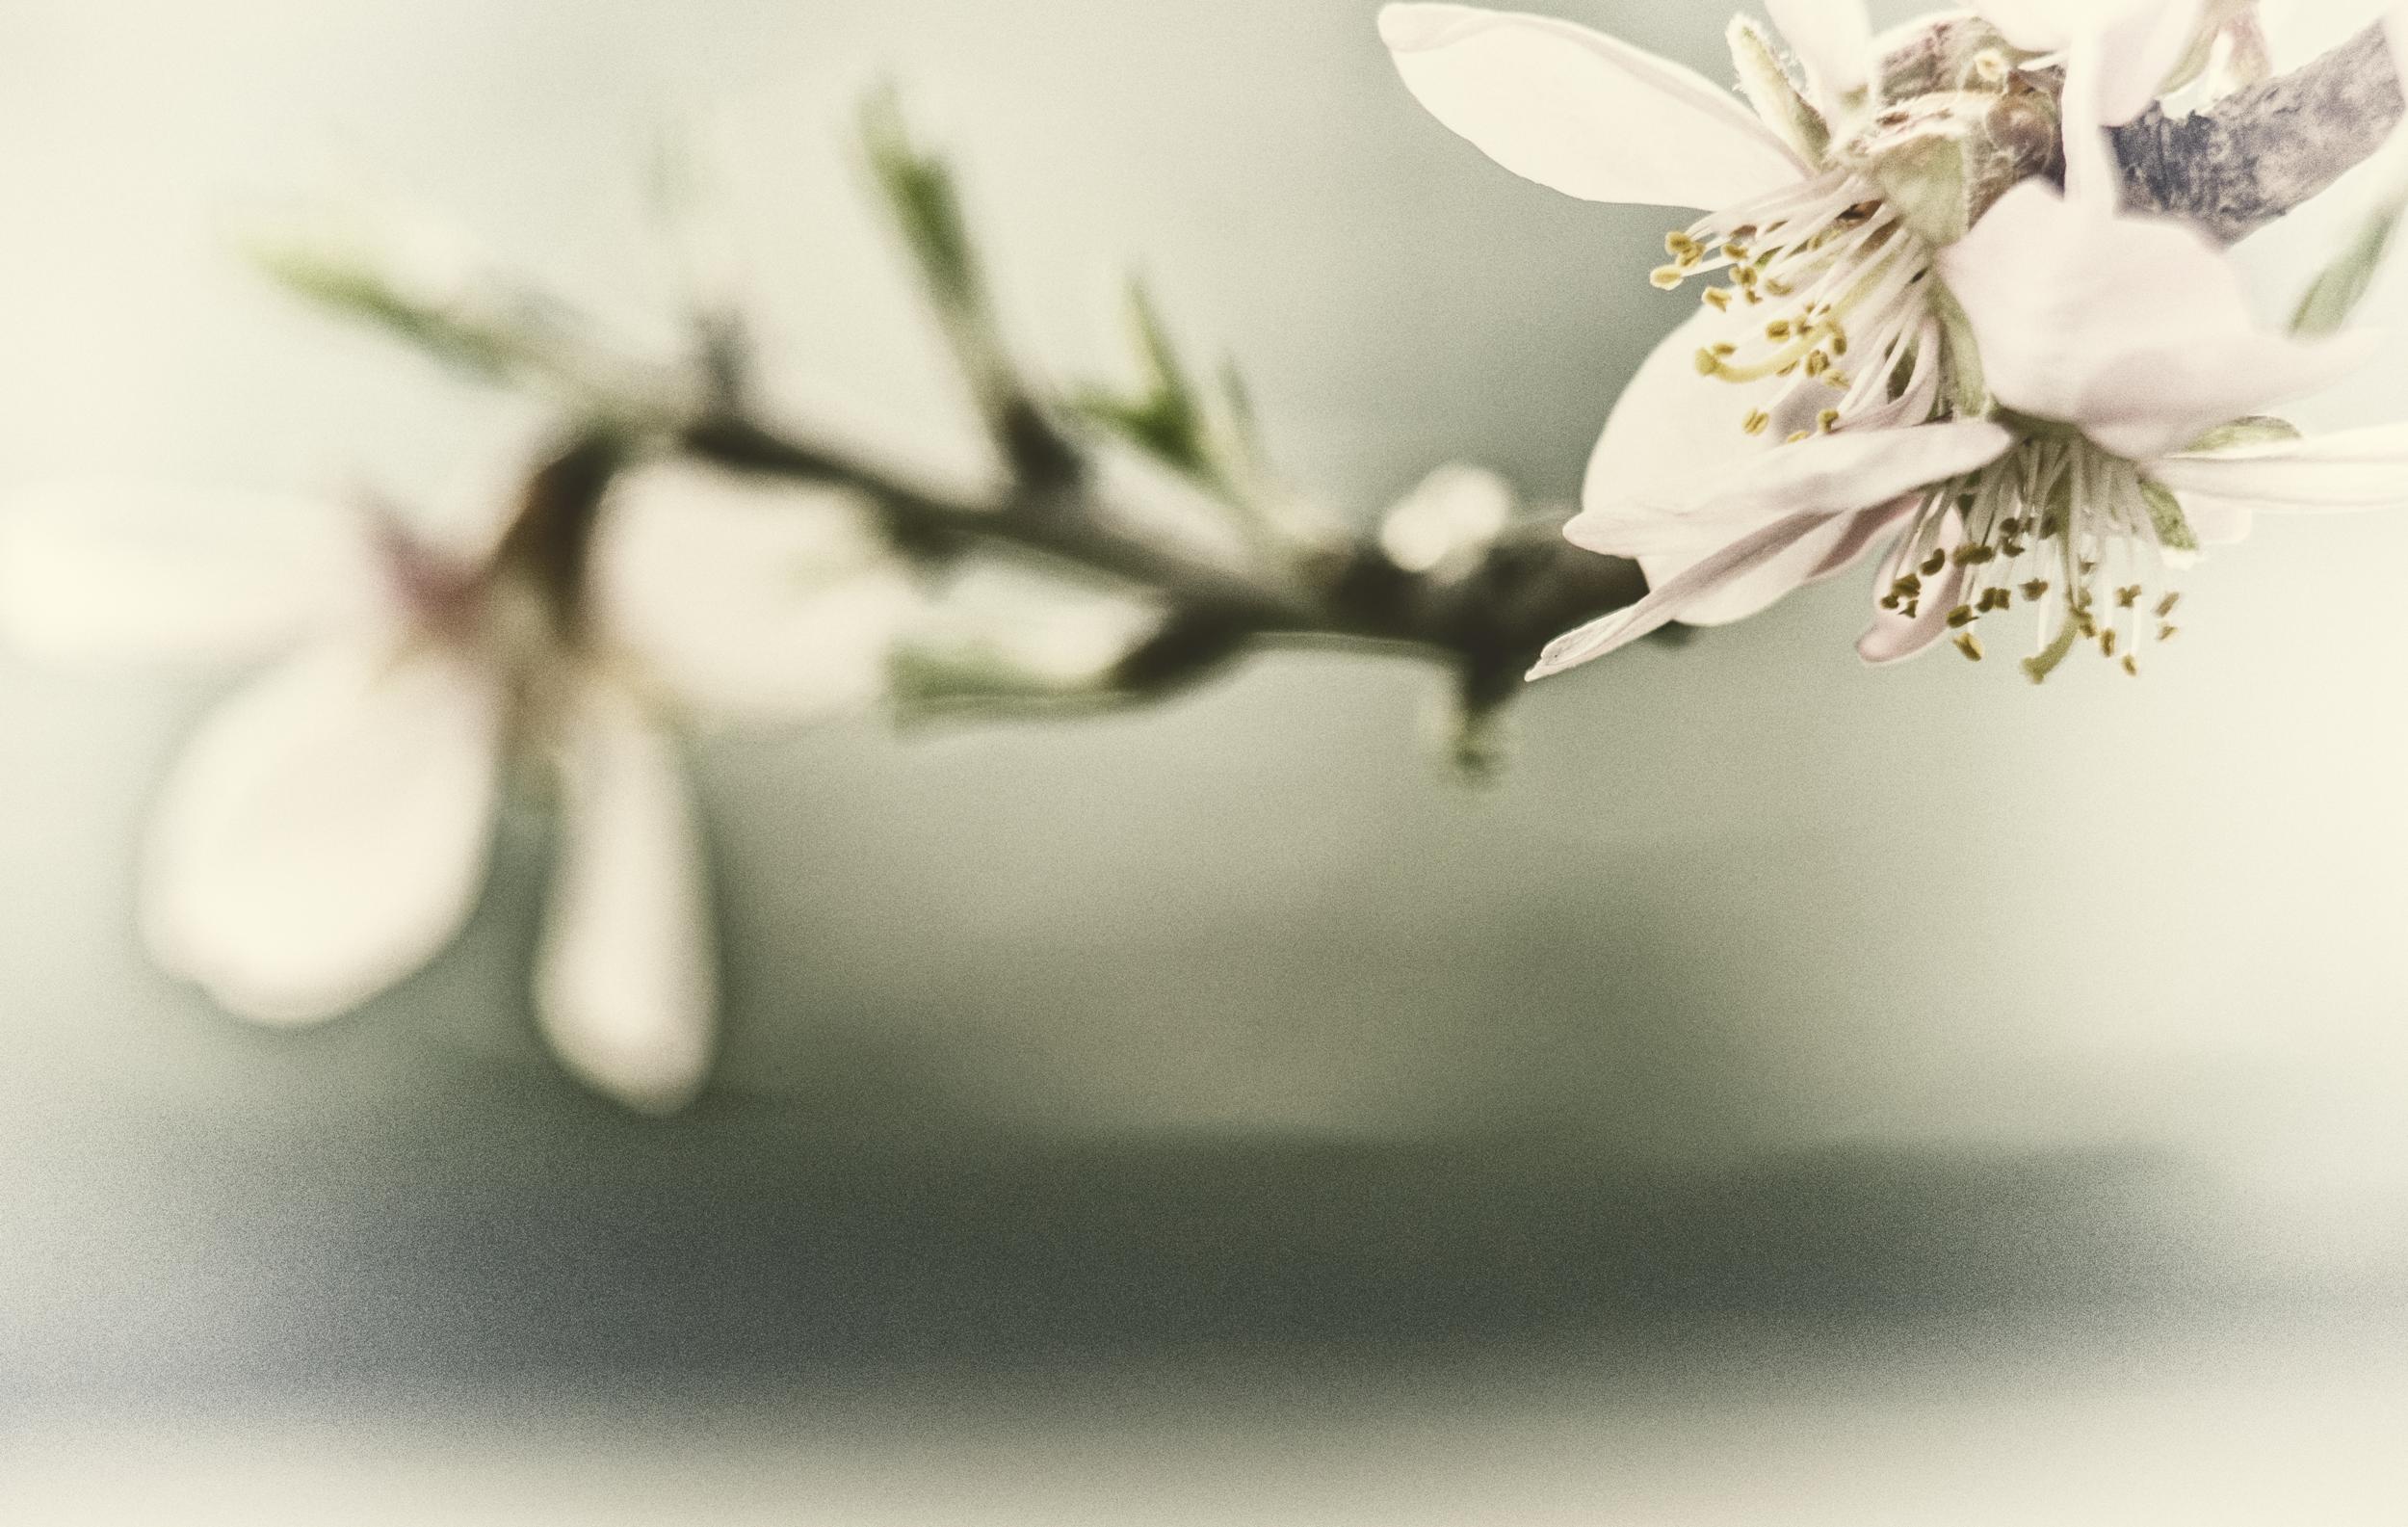
nature, branch, blossom, light, plant, white, photography, leaf, flower, petal, bloom, europe, food, spring, produce, color, macro, peace, serene, nikon, closeup, pink, flora, cherry blossom, twig, close up, reve, happiness, fleurs, fleur, passion, soft, nikkor, d750, quiet, douceur, parfum, bientre, floristry, curuyann, nikond750, plaisir, softness, scent, perfume, treasure, pleasure, posie, songe, macro photography, flowering plant